Gaston Ragueneau

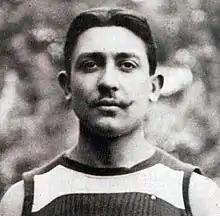
Gaston Ragueneau

Adolphe Gaston Ragueneau (10 October 1881 in Lyon – 14 July 1978 in Draveil) was a French athlete. He competed at the 1900 Summer Olympics in Paris and the 1908 Summer Olympics in London.